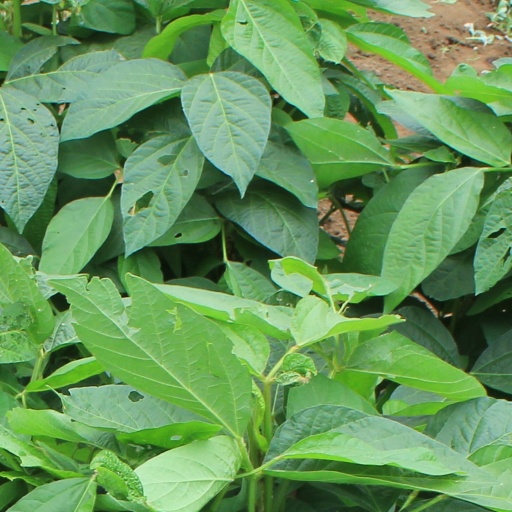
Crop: soybean